Mississippi Central Railroad

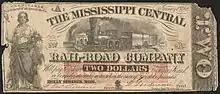
Two dollar note issued by the Mississippi Central Railroad Company in 1862

While Grant was stalled, Confederate General Van Dorn lead a successful cavalry raid on Grant's supply base at Holly Springs, burning most of his supplies and then moved north destroying the railroad and telegraph lines along the way. With the railroad destroyed Grant had no way to resupply his army and was forced to end the campaign and retreat to Memphis, TN.